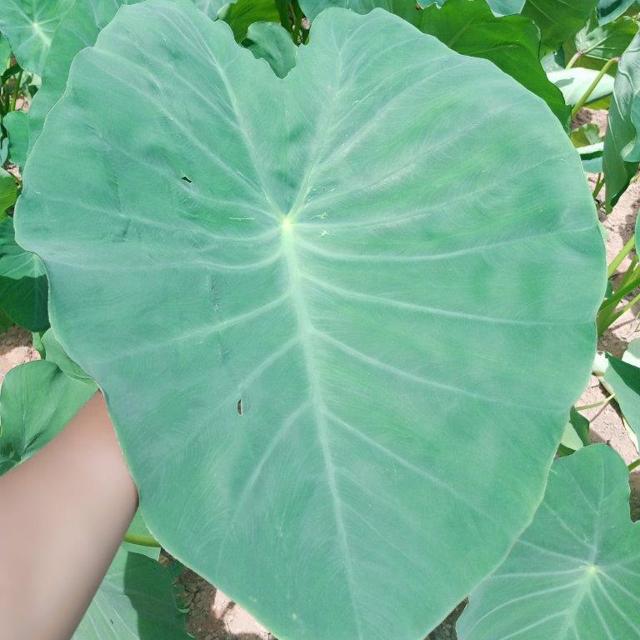
Label: Healthy